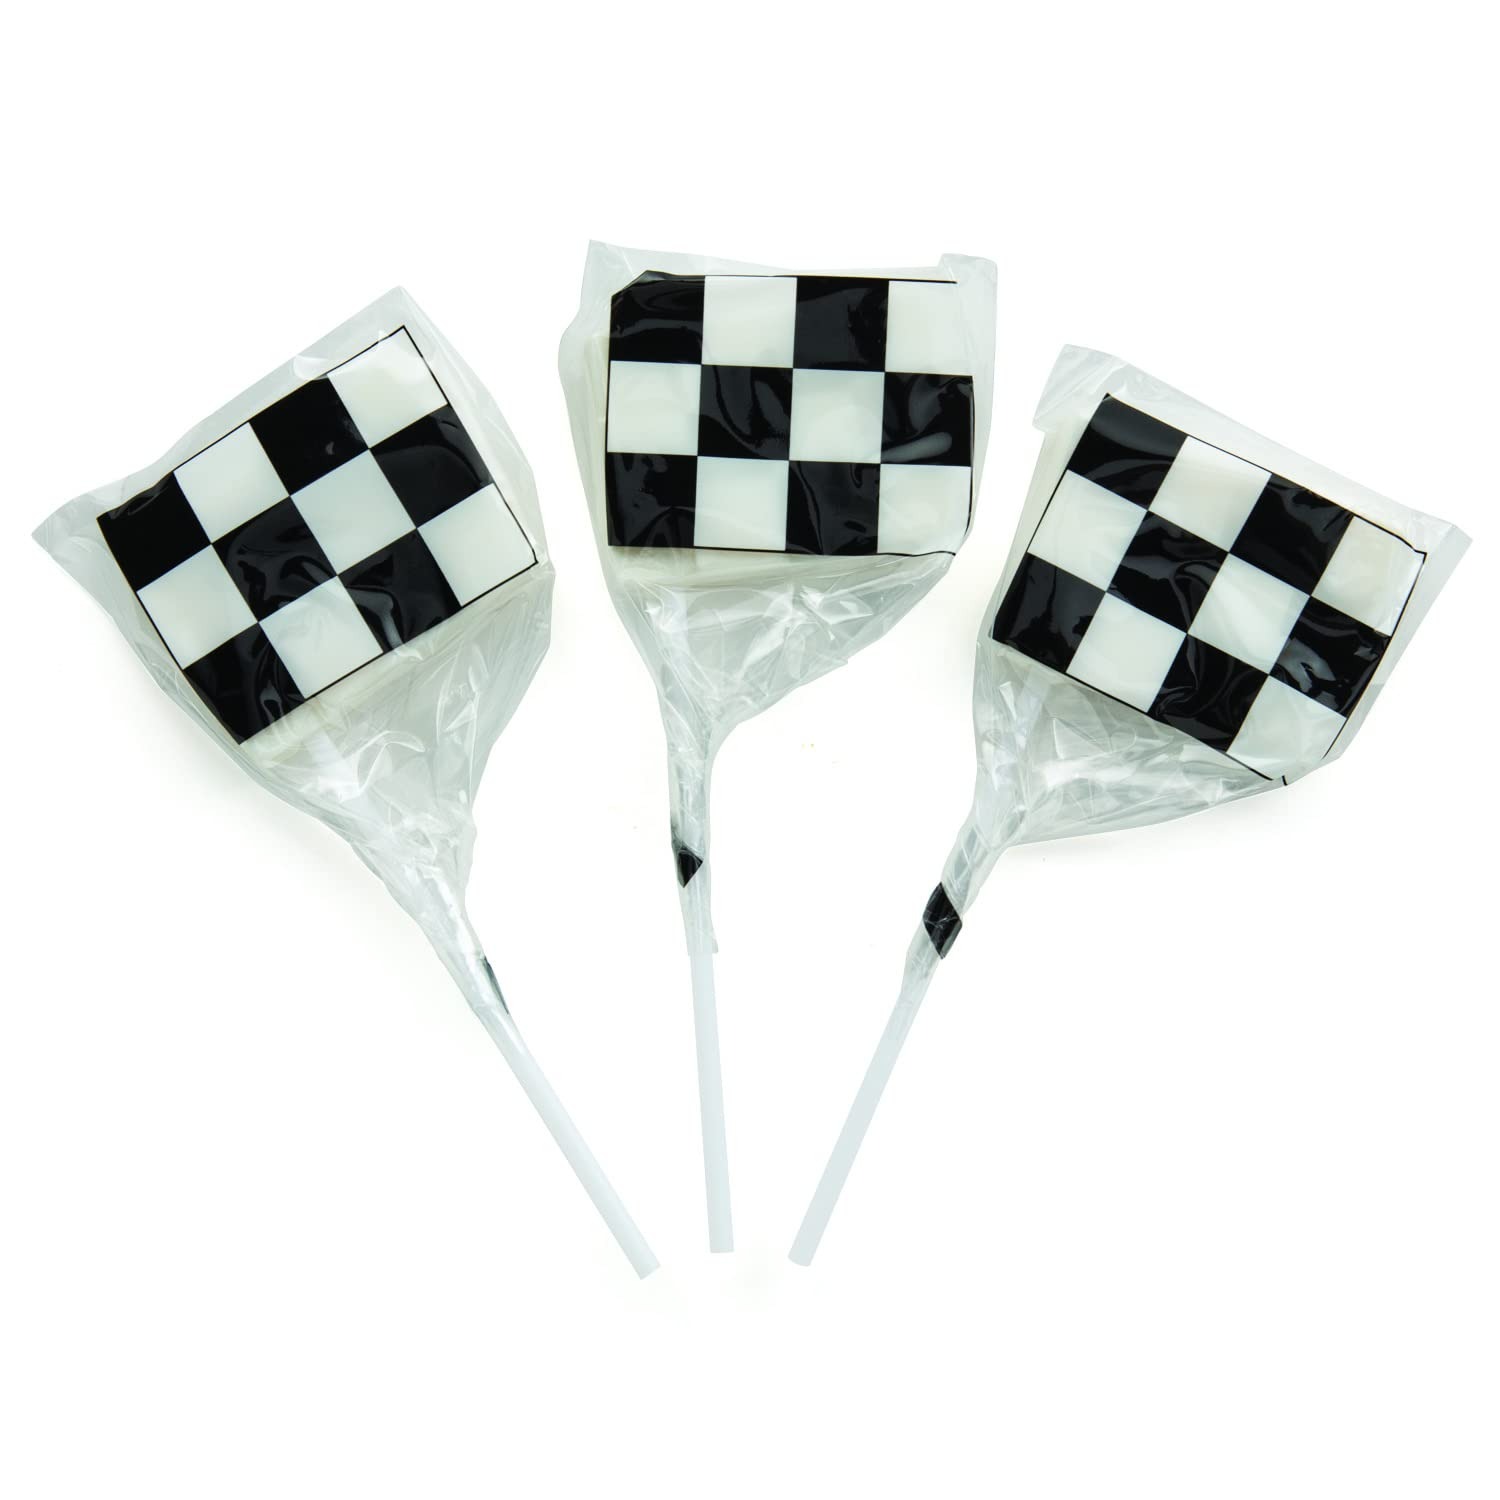
Item Name: Fun Express Checkered Flag Suckers – Fun Race Car Party Favors - Ideal for Racing -Themed Celebrations Kids Party Treats & Decorations – Perfect for Birthdays & Special Occasions – 12 Pieces
Bullet Point 1: Fun Racing Theme: Add excitement to race car parties with these 12 checkered flag suckers, featuring a bold design and a delicious raspberry flavor. Perfect for birthdays, themed events, or any racing-inspired celebration.
Bullet Point 2: Vegan & Fat-Free: Enjoy a sweet treat without the guilt. These lollipops are vegan, fat-free, and individually wrapped for freshness, making them suitable for a wide range of dietary preferences.
Bullet Point 3: Perfect Size & Quality: Each lollipop is 2" in diameter and sits on a 4" sturdy plastic stick, making them easy for guests of all ages to enjoy. The quality packaging ensures they stay fresh until you’re ready to serve them.
Bullet Point 4: Convenient & Hygienic: With 12 individually wrapped lollipops in each pack, these checkered flag suckers are convenient to distribute as party favors or use as fun party decorations. Great for sharing with guests!
Bullet Point 5: Ideal for Themed Events: Perfect for race car-themed birthday parties, sports events, or any special occasion. These vibrant lollipops will make a sweet and memorable addition to your event, leaving guests excited and satisfied.
Product Description: The Fun Express Checkered Flag Suckers are a tasty and entertaining way to add a racing theme to your party. This 12-pack of lollipops features an eye-catching checkered flag design, making them the perfect addition to any race car or motorsport-inspired celebration. These raspberry-flavored lollipops are not just tasty but also fat-free and vegan, ensuring that everyone can enjoy a sweet treat without any dietary concerns. Each 2" sucker sits on a 4" plastic stick, providing the perfect size for little hands to hold and enjoy, whether they’re at a party or a special event. With a total weight of 7 oz, this set includes 12 individually wrapped lollipops, making them convenient and easy to distribute as party favors or use as party decorations. Ideal for birthdays, racing-themed events, or any special occasion, these lollipops are designed to excite guests of all ages. Whether you're hosting a race car-themed birthday bash, a graduation celebration, or a themed corporate event, these checkered flag suckers will add a sweet and playful touch to the atmosphere. Their vibrant design and delightful flavor are sure to leave a lasting impression on your guests, making your event truly stand out. Don’t miss out on this fun party essential—order your 12-pack today and bring a burst of flavor and excitement to your next event.
Value: 7.0
Unit: Ounce

Price: 16.47